North Downs Way

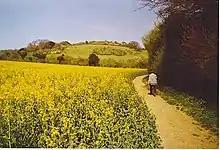
Heading up Hollingbourne Downs

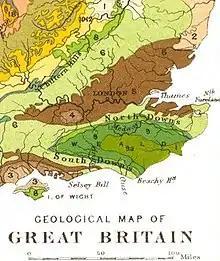
Geology of the South East: chalk is light green

The North Downs Way is a long-distance path in South East England. It runs west–east along the North Downs, the range of chalk hills after which it is named, from Farnham in Surrey to Dover in Kent. The trail divides near Wye, offering two different routes to Dover, one via Folkestone and the other via Canterbury. The path opened in stages from May 1972, and its completion was marked by a formal ceremony in September 1978. The North Downs Way is one of 15 National Trails in England and Wales, and is supported by the UK government through Natural England. Much of the route passes through the Surrey Hills National Landscape and the Kent Downs Area of Outstanding Natural Beauty.